Moyel House

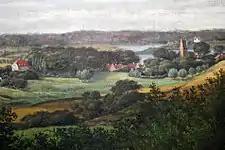
Kongens Lyngby in c. 1820 with the White Mansion visible on the left

The royal road to Frederiksborg was opened to the public in 1767. It was blocked by boom barriers where a road toll was collected. One of the boom houses was located just south of Kongens Lyngby. It was later converted into a country retreat known as Bomhuset (The Boom House). Its owner acquired more land on the east side of the road.